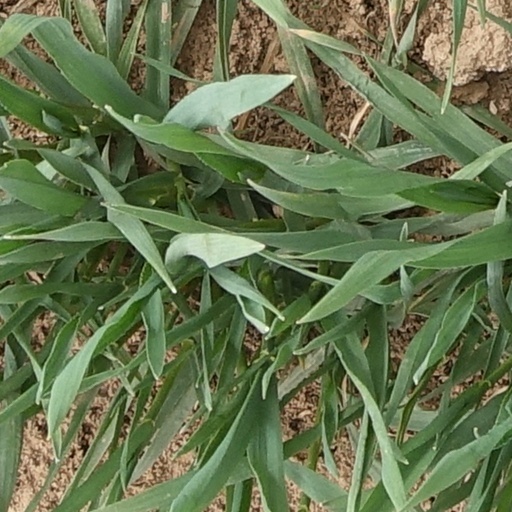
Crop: wheat